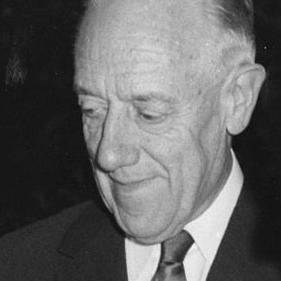
Age: 65